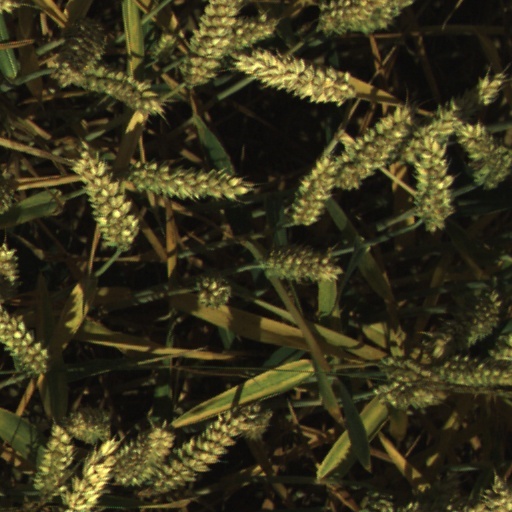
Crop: wheat